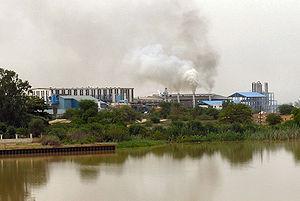
La Compagnie sucrière sénégalaise est une entreprise sénégalaise implantée à Richard-Toll, dans le nord du pays et appartenant à Jean Claude Mimran. Elle est le premier employeur privé du Sénégal
En 2016, le Sénégal est la 165ᵉ économie mondiale avec un PIB par habitant à parité du pouvoir d'achat de 2 678 dollars. C'est la 29ᵉ économie africaine et la 4ᵉ de la sous-région ouest africaine après le Nigéria, la Côte d'Ivoire et le Ghana. Depuis 2012, on note une nette amélioration avec une croissance annuelle moyenne de 5,4% entre 2012 et 2017. Parallèlement, le taux d'inflation reste stable à environ 1% par an. L'économie du pays est donc l'une des plus dynamiques au monde, mais le faible niveau de départ de l'économie et la forte croissance démographique doivent être pris en compte. Cette croissance s’explique entre autres par les investissements importants effectués dans les infrastructures publiques, comme le prévoit le Plan Sénégal Émergent du président Macky Sall. Ces bons résultats s’expliquent aussi par la vitalité des exportations qui ont augmenté de près de 15% en 2015 et de 13% en 2016, soutenues par une diversification des produits agricoles, de la pêche et du secteur extractif. Selon l’agence Standard & Poor’s, la croissance de l’économie sénégalaise devrait avoisiner les 7% sur la période 2017-2020, contre 3,5% en moyenne entre 2011-2014.
La population rurale représente 55 % de la population totale du Sénégal, évaluée à 13,5 millions en décembre 2013.
Le groupe Mimran est un groupe industriel agroalimentaire suisse, fondé par le Français Jacques Mimran. Il est dirigé depuis 1975 par son fils Jean-Claude Mimran et ses deux frères, Robert et Patrick, milliardaires français résidents en Suisse.
Richard-Toll est une ville du nord-ouest du Sénégal, toute proche de la Mauritanie.